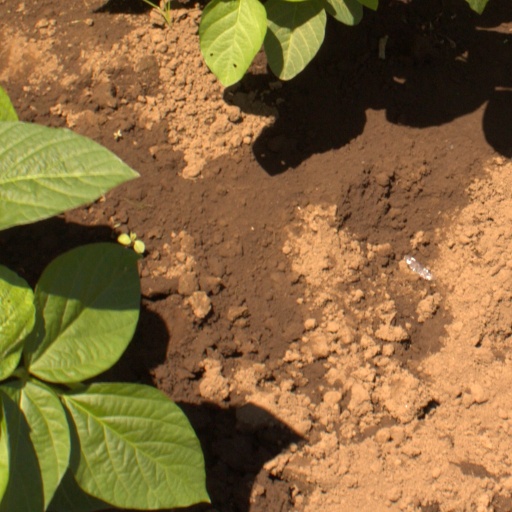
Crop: soybean